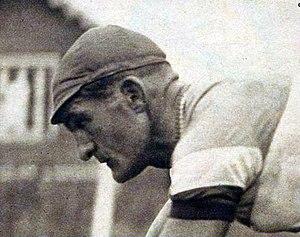
Louis Aimar (septembre 1941) - Couverture du Miroir des sports
Louis Aimar, né le 5 janvier 1911 à Saluces et mort le 14 septembre 2005 à Aubagne est un coureur cycliste français, professionnel entre 1931 et 1946.